Mysterium Cosmographicum

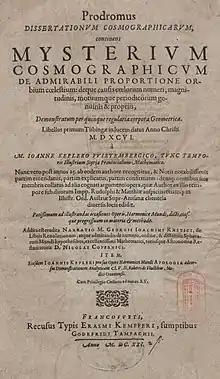
Title page of first edition (1596)

Mysterium Cosmographicum (lit. The Cosmographic Mystery, alternately translated as Cosmic Mystery, The Secret of the World, or some variation) is an astronomy book by the German astronomer Johannes Kepler, published at Tübingen in late 1596 and in a second edition in 1621. Kepler proposed that the distance relationships between the six planets known at that time could be understood in terms of the five Platonic solids, enclosed within a sphere that represented the orbit of Saturn.